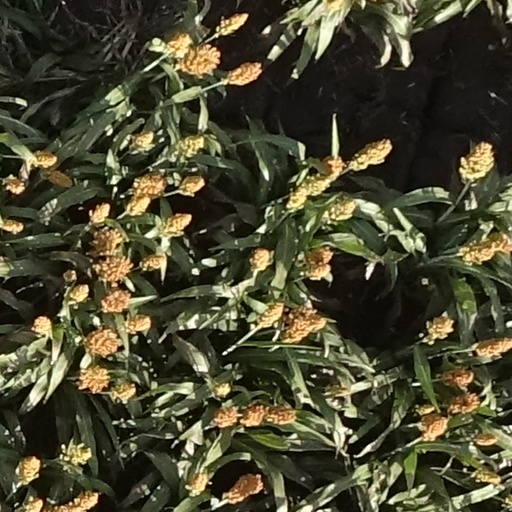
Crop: sorghum